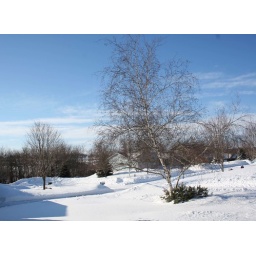
This picture was taken from the front door looking out at the birch tree in the front yard.